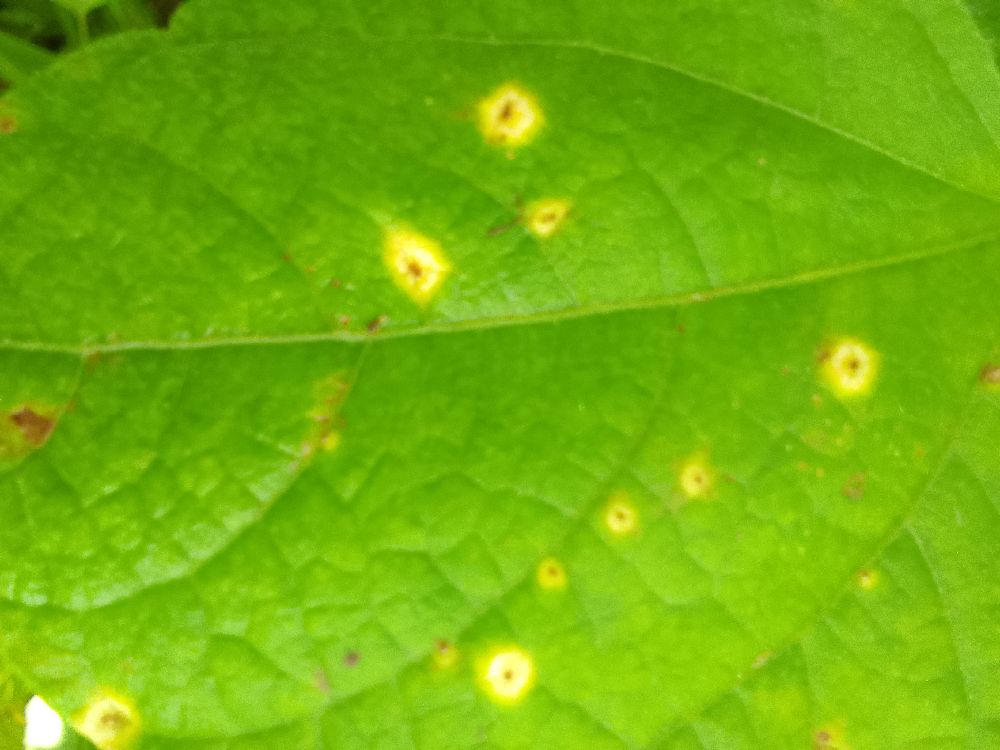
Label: rust